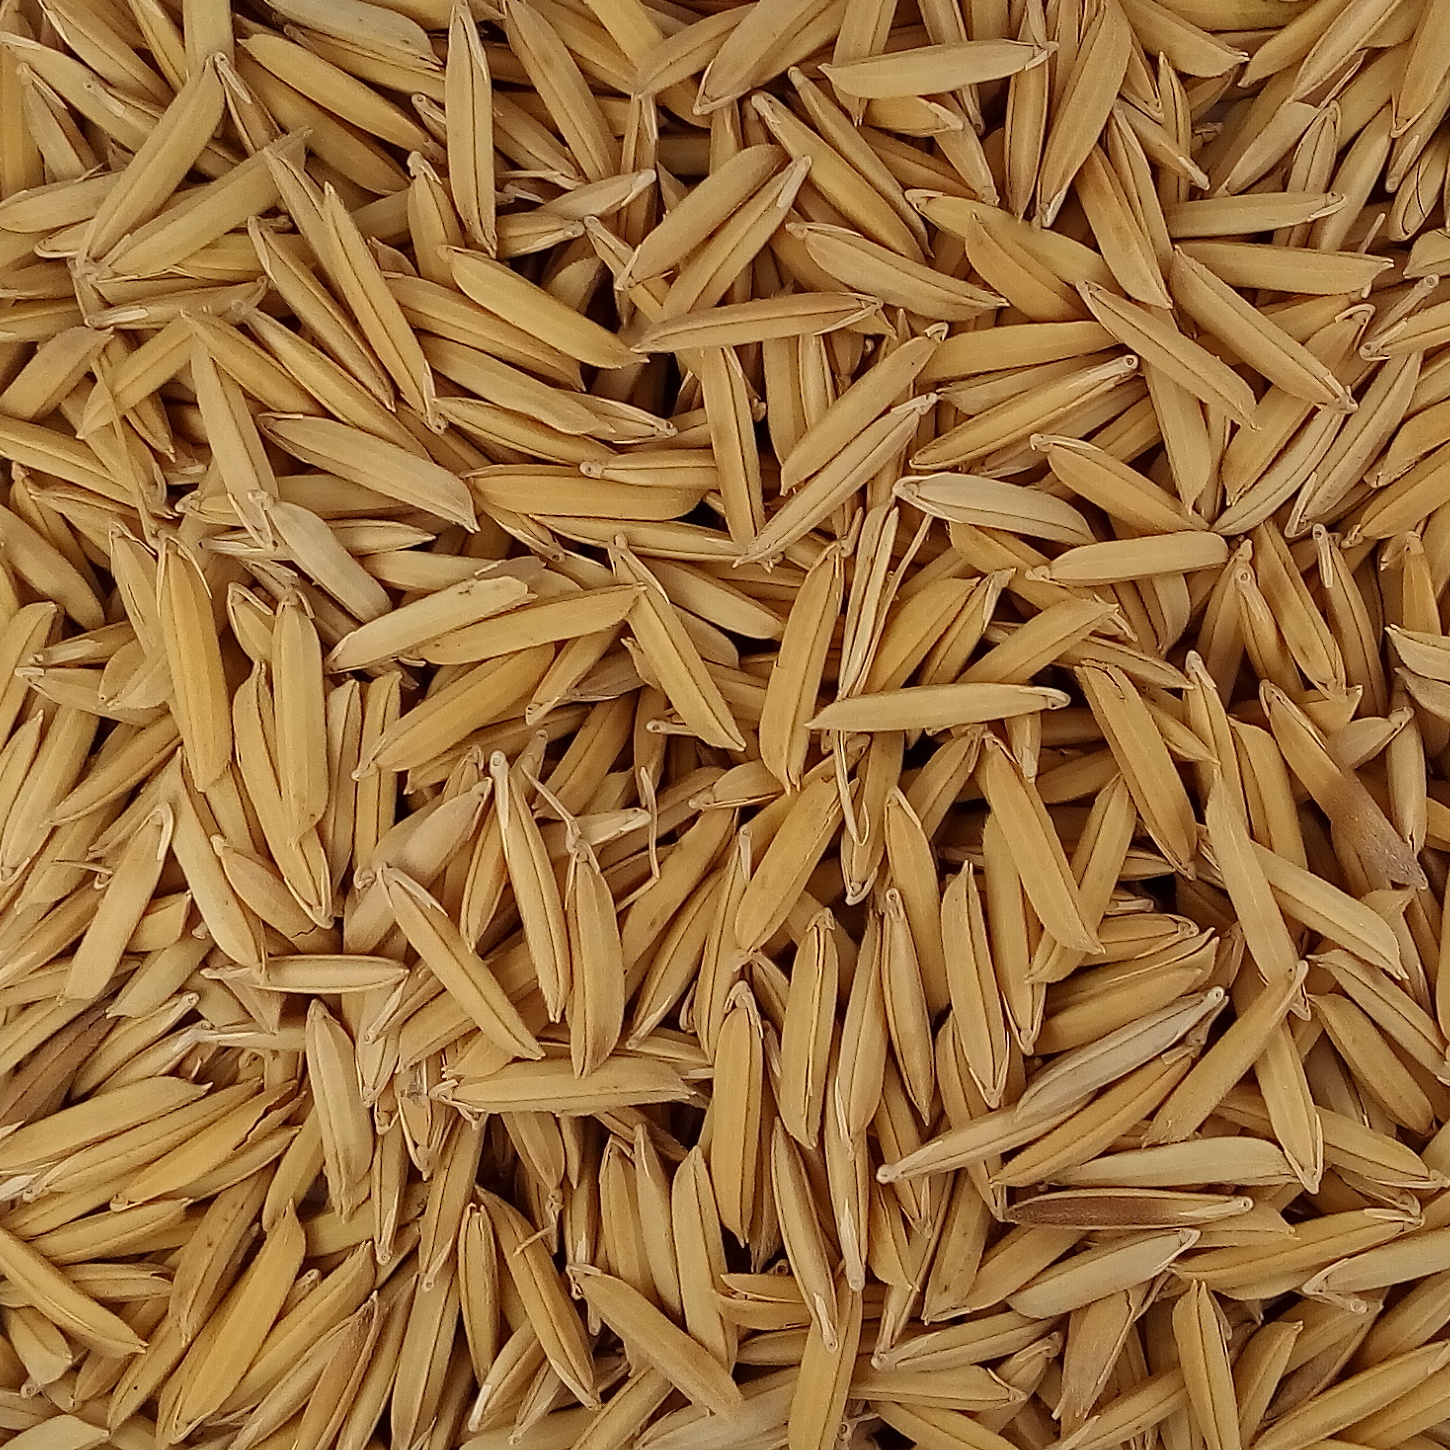
Rice seed variety: 1509